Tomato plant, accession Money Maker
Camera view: bottom (45 deg); turntable rotation: 180 degrees
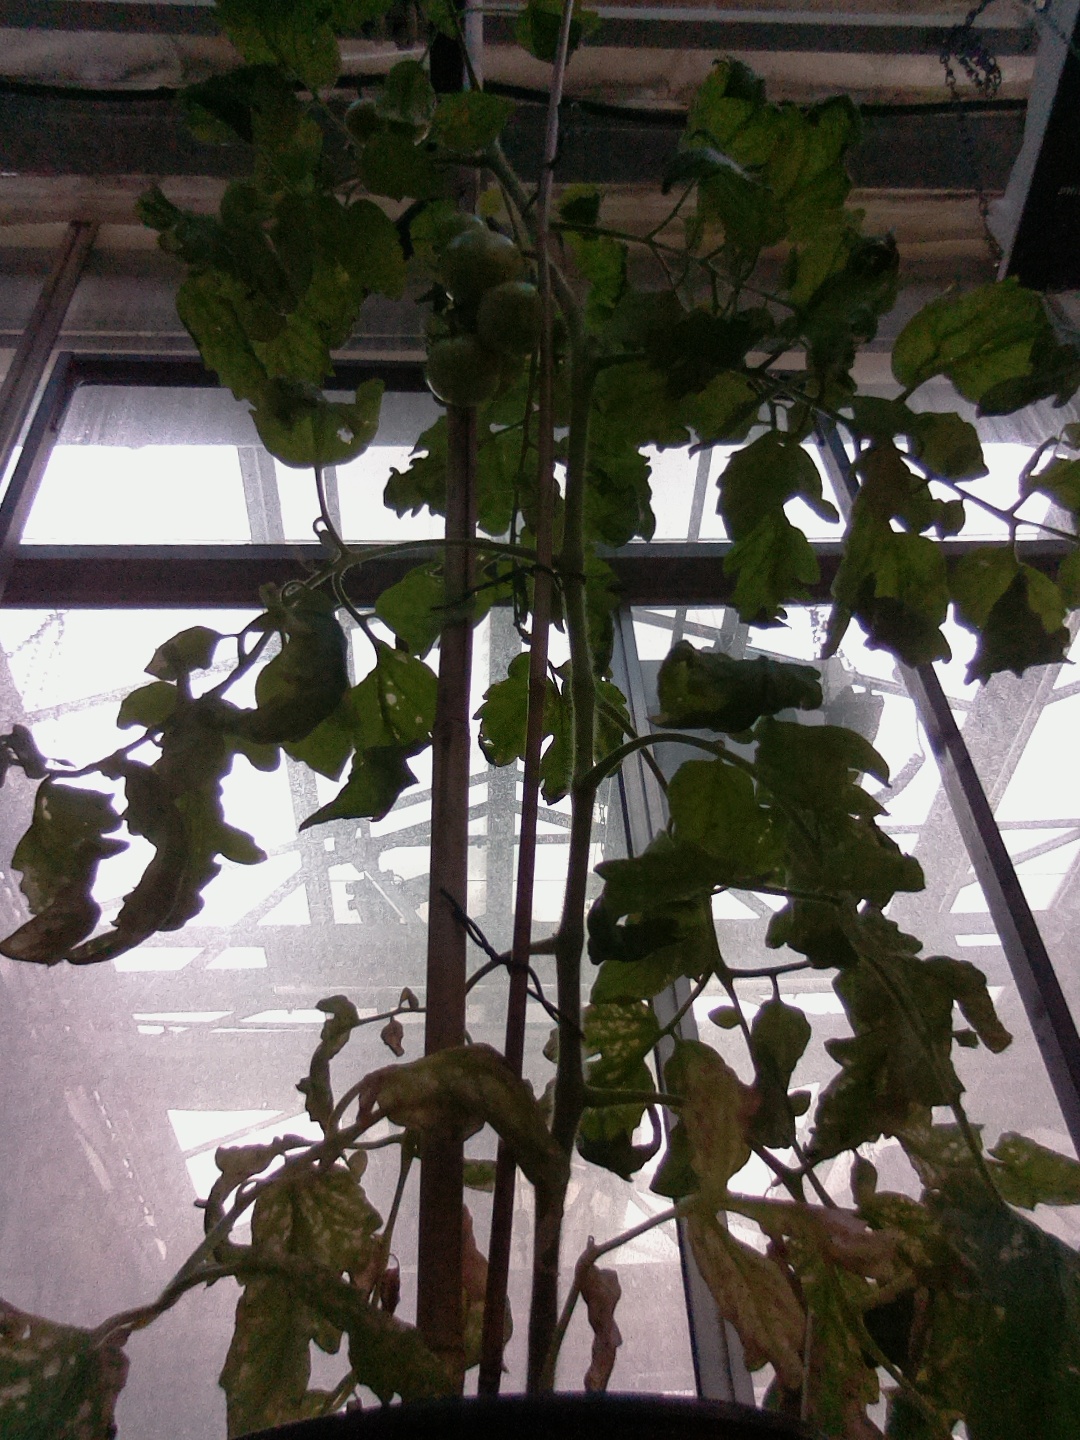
BBCH growth stage 75: 50%-60% of final fruit size